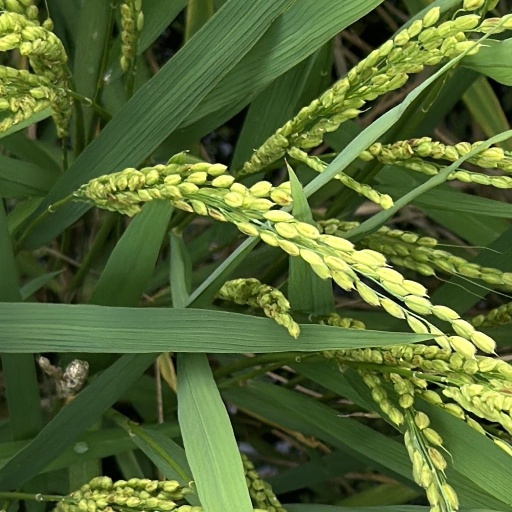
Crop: rice